Thomas Hickey (soldier)

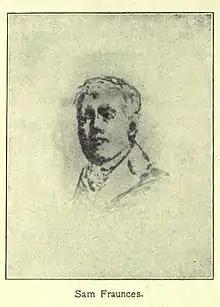
"Sam Fraunces", 1900 engraving, based on an undated ink sketch attributed to John Trumbull. The ink sketch is privately owned.

In a March 5, 1785, sworn petition to the U.S. Congress, Samuel Fraunces claimed that it was "he" who discovered the assassination plot, that he was falsely accused of being part of it and was jailed until his name was cleared. He wrote (in the third person):